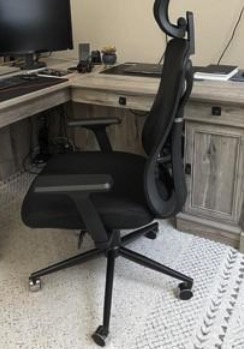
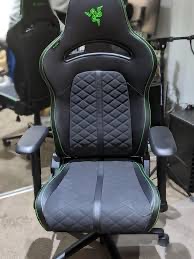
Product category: items_chair
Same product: no